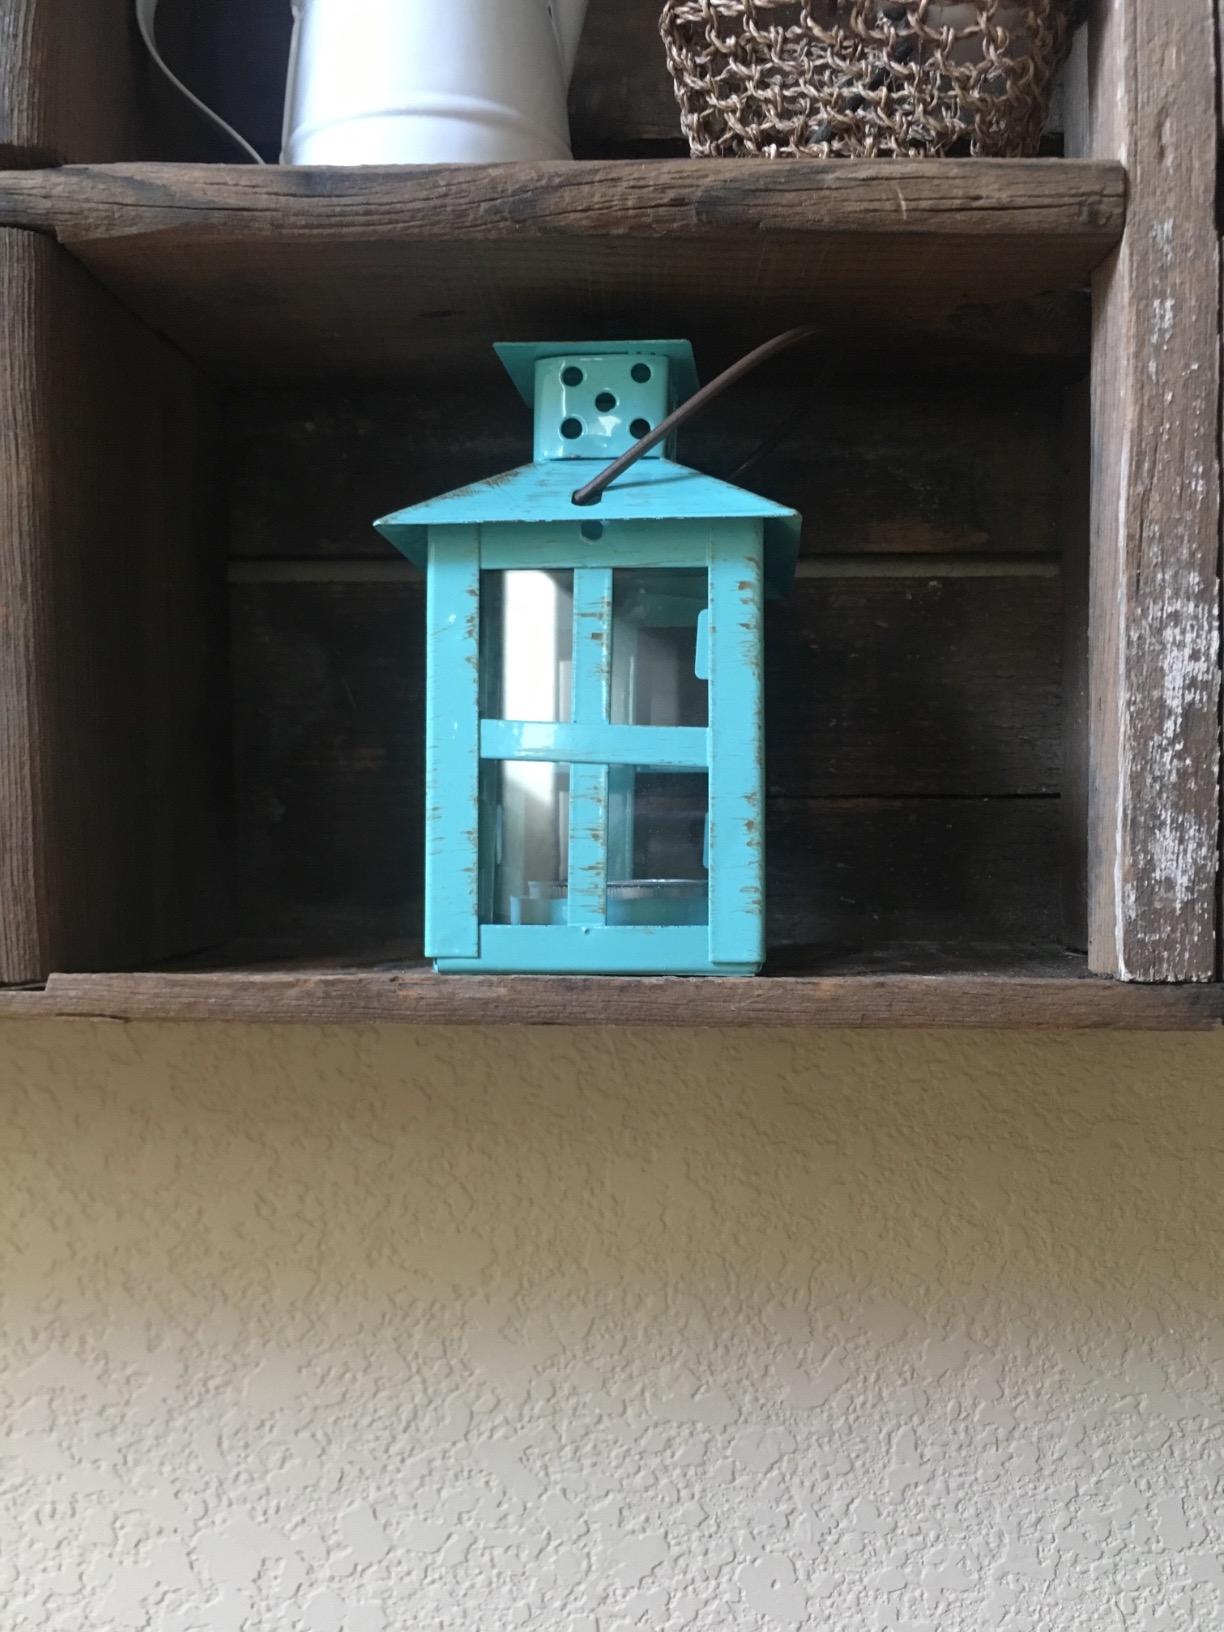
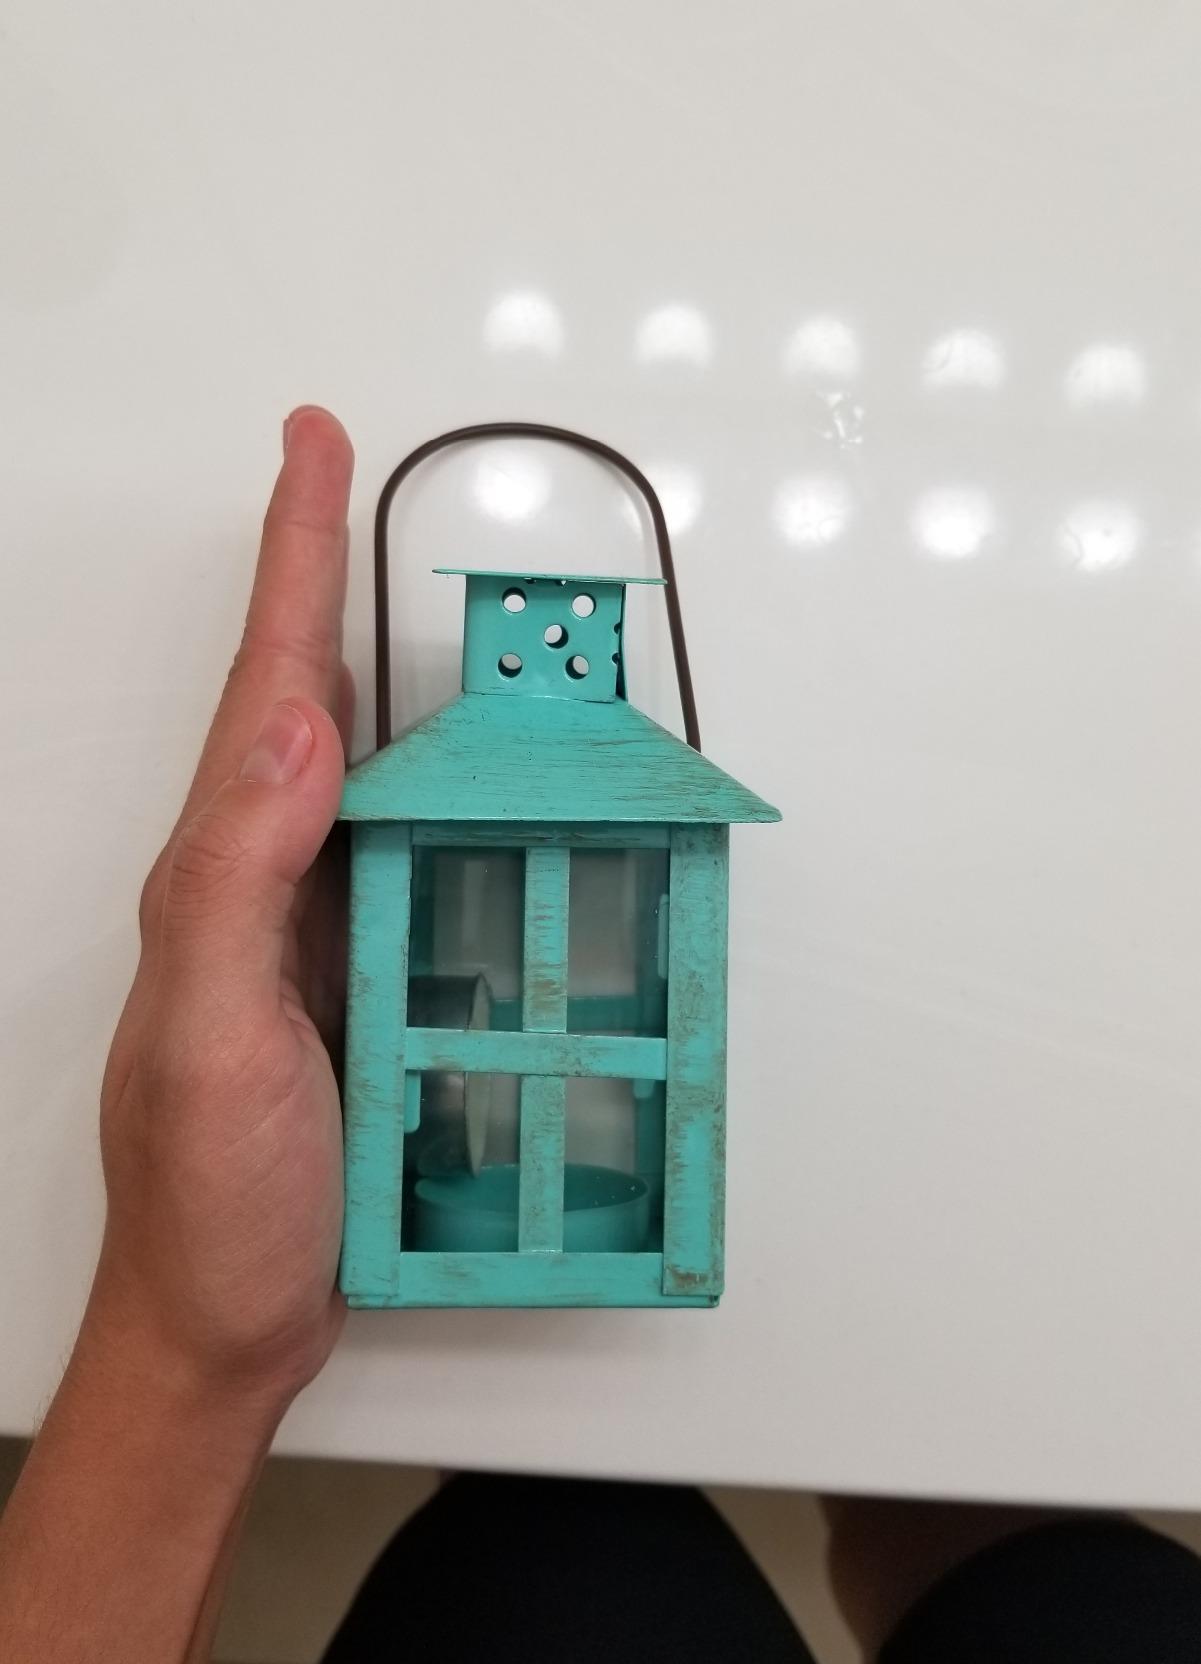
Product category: lantern
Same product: yes